The 'Nam: Vietnam Combat Operations

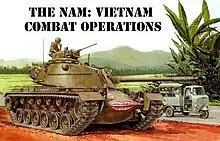
Promotional graphic featuring an M48A3 tank, heavily-used by US Marines during the Vietnam conflict.

The game has various units including Marine riflemen, Vietcong guerrillas, villagers, and animals, realistically representing combat in the Vietnam theater.